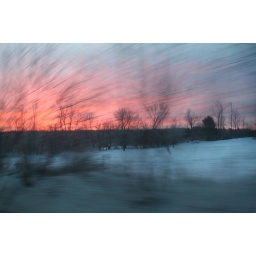
red sky in morning